Targa top

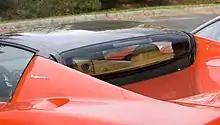
Ferrari Superamerica folding roof

Ferrari introduced a hybrid variation of the targa roof and folding metal roof with the 180° rotating roof featured on the 2005 Ferrari Superamerica designed by Leonardo Fioravanti, which was previewed on his Alfa Romeo Vola concept in 2000. The concept was also used in the 2010 Renault Wind.